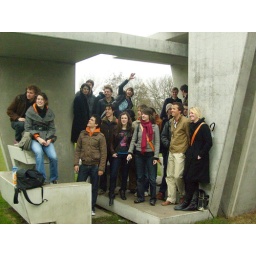
Een dag-excursie, georganiseerd door Cheops, in het (uiteindelijk niet zo) zonnige zuiden van Nederland: Eindhoven!